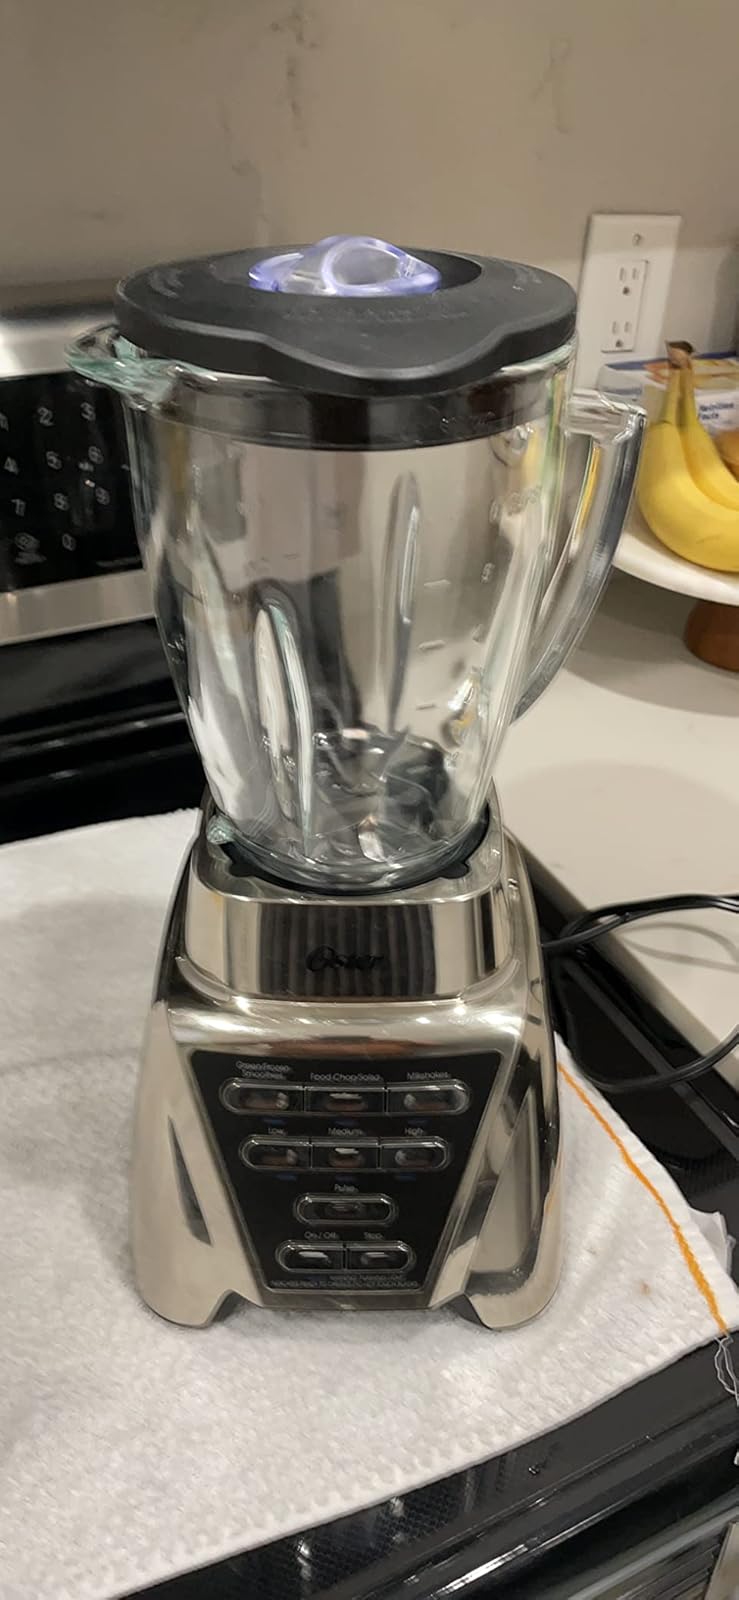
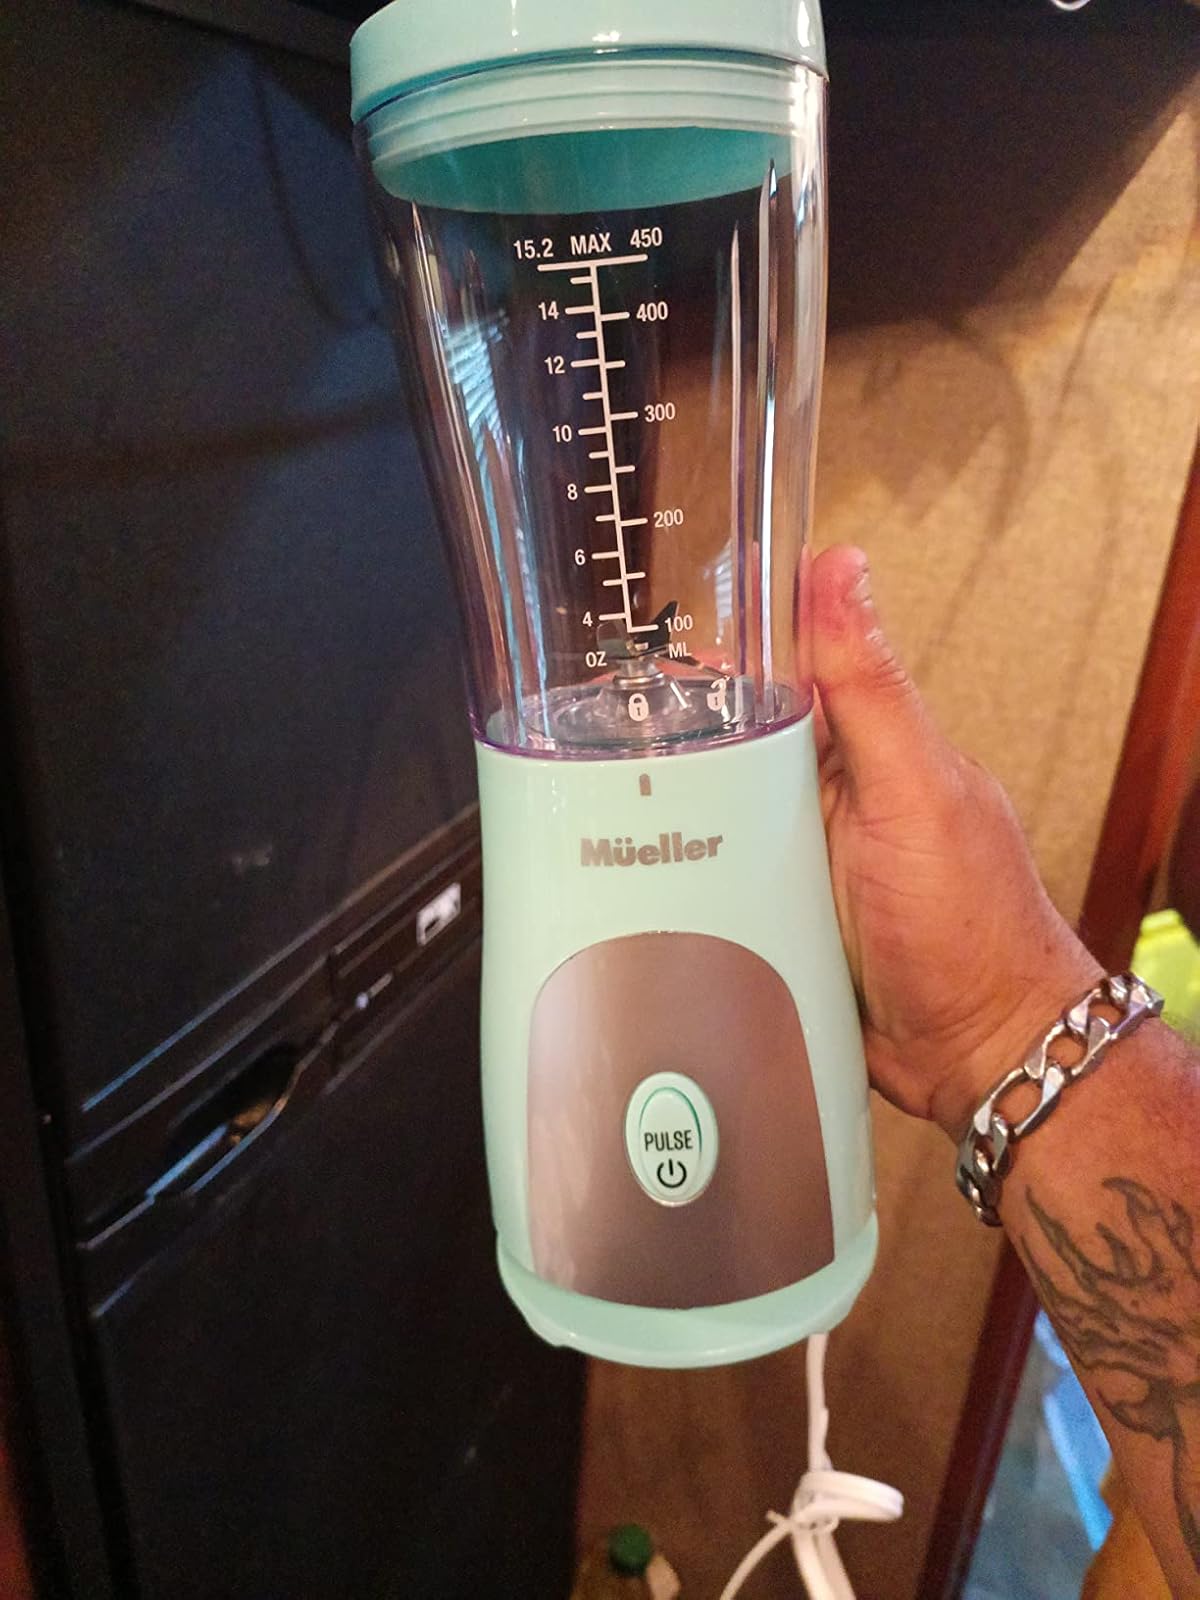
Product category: items_blender
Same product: no